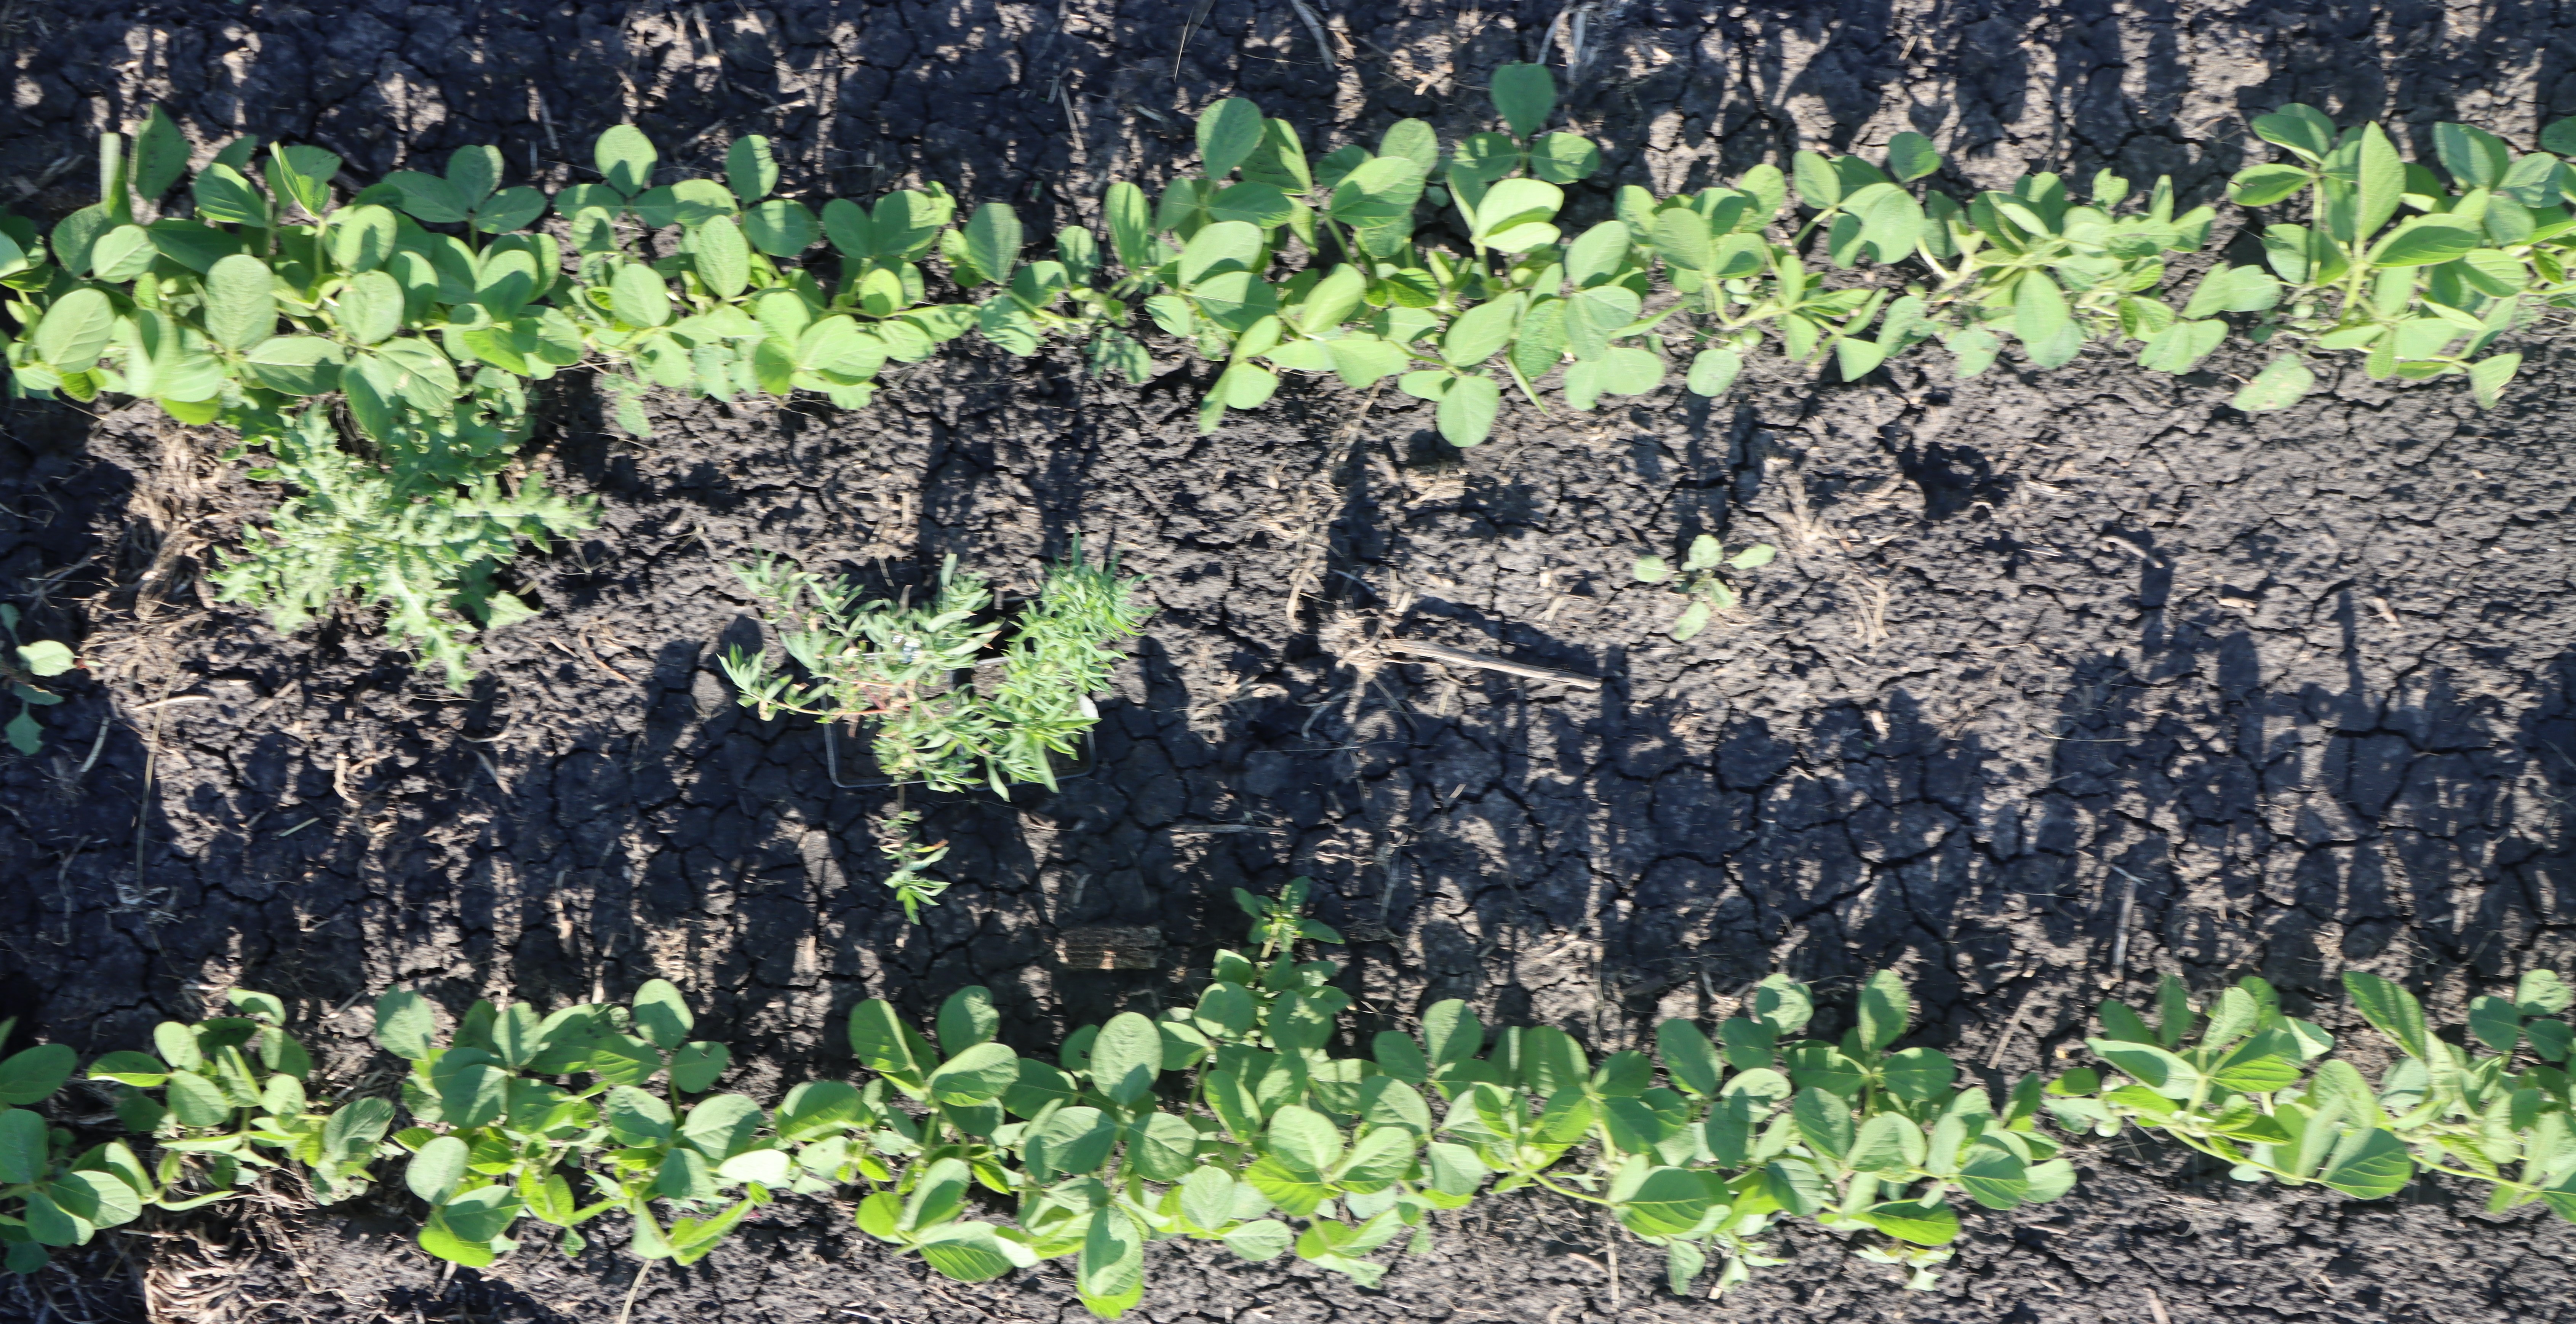
Crop: Soybean
Objects: Kochia, Kochia, Kochia, Soybean, Soybean, Soybean, Soybean, Soybean, Soybean, Soybean, Soybean, Soybean, Soybean, Soybean, Soybean, Soybean, Soybean, Soybean, Soybean, Soybean, Soybean, Soybean, Soybean, Soybean, Soybean